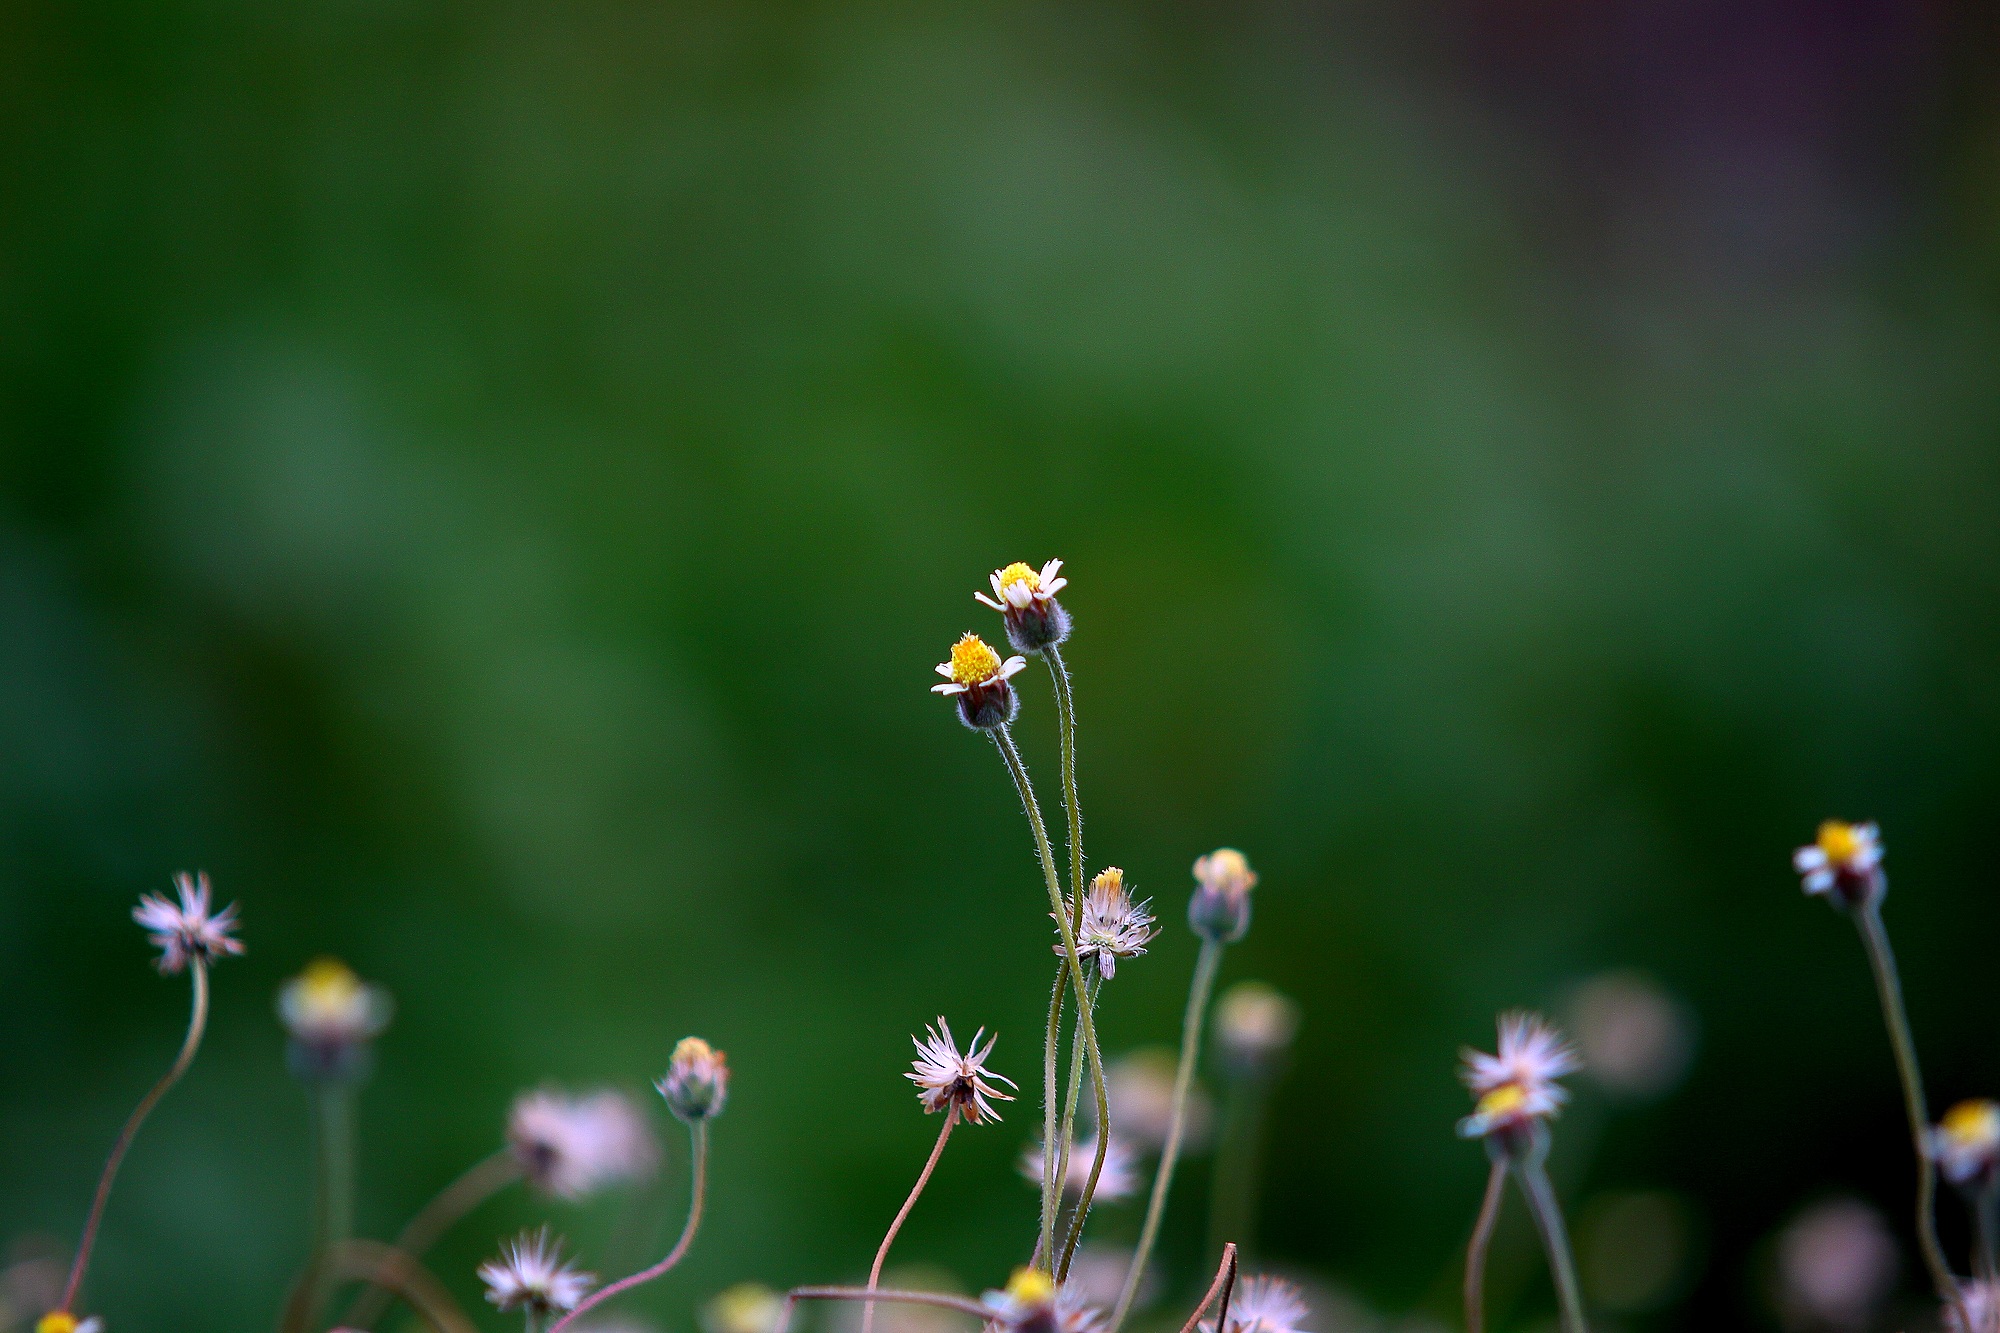
nature, grass, blossom, plant, photography, meadow, leaf, flower, petal, green, natural, botany, flora, wildflower, close up, macro photography, flowering plant, annual plant, grass family, plant stem, land plant